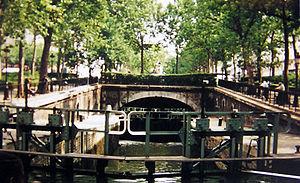
Canal Saint-Martin écluse